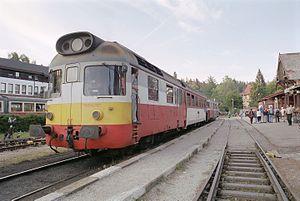
La ligne 185 des chemins de fer slovaques relie Poprad-Tatry à Plaveč. Il comporte un embranchement entre Studený Potok et Tatranská Lomnica.